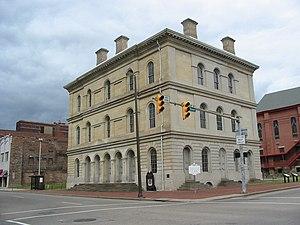
Le congrès de Wheeling de 1861 est un ensemble de deux réunions qui débouche sur l'abrogation du décret de sécession signé par la Virginie. Il établit conséquemment le gouvernement provisoire de Virginie qui, en dernière instance, autorise les comtés ayant organisé le congrès à créer la Virginie-Occidentale. Le congrès se tient à Wheeling, dans un édifice qui deviendra par la suite le West Virginia Independence Hall. Le gouvernement provisoire est reconnu par l'Union, puis par le gouvernement du président Lincoln, comme celui de l'État de Virginie, avec comme capitale Wheeling. En partie suscité par les premiers succès de l'Union, notamment la bataille de Philippi, il est précédé par le congrès de Clarksburg et suivi par l'Assemblée constituante de Virginie-Occidentale.